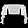
Label: Shirt